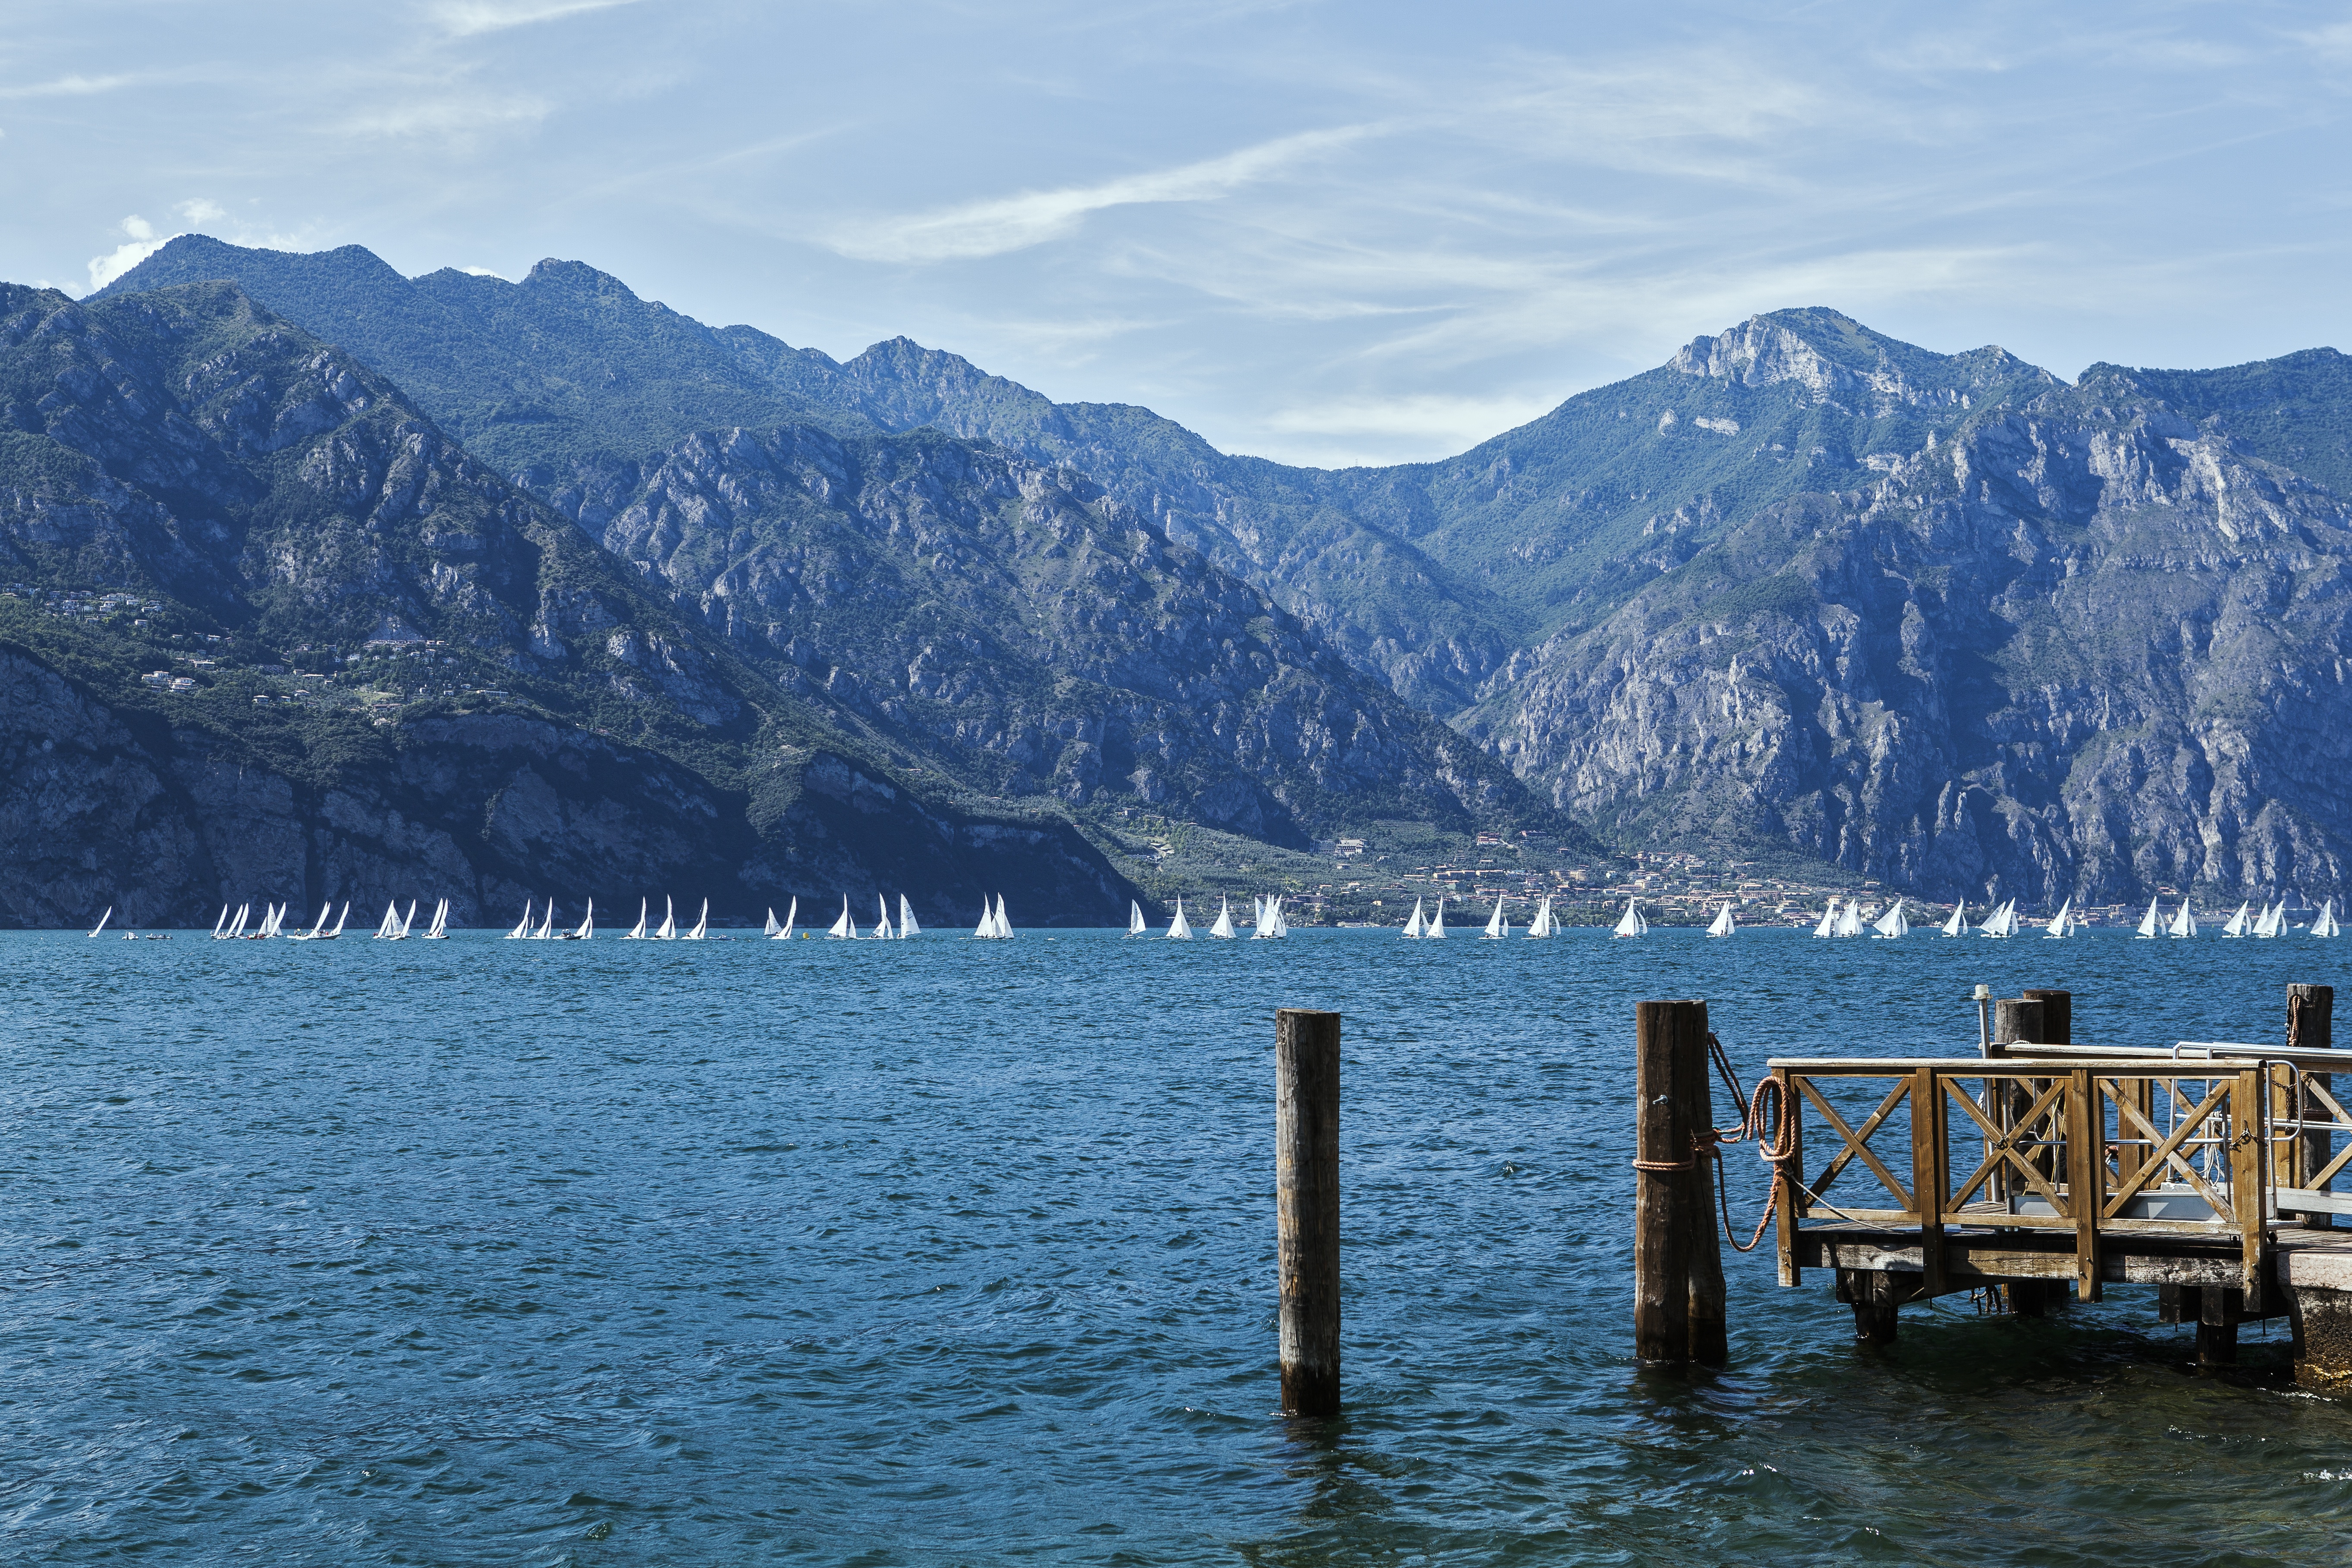
sea, mountain, lake, mountain range, vehicle, bay, fjord, loch, landform, mountainous landforms